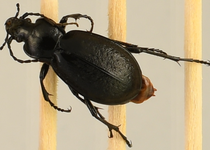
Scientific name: Carabus taedatus
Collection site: Niwot Ridge NEON (NIWO), plot NIWO_013